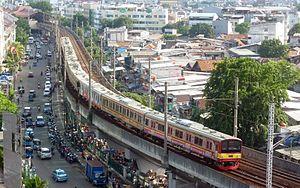
KRL Commuterline, anciennement KRL Jabodetabek est le réseau de train de banlieue qui dessert l'agglomération de Jakarta, capitale de l'Indonésie qui compte environ 30 millions habitants. Le réseau, qui comprend 6 lignes totalisant 415 kilomètres de voie sud-africaine transporte environ 950 000 passagers chaque jour. Il dessert les villes périphériques de Bogor, Depok, Tangerang et Bekasi.